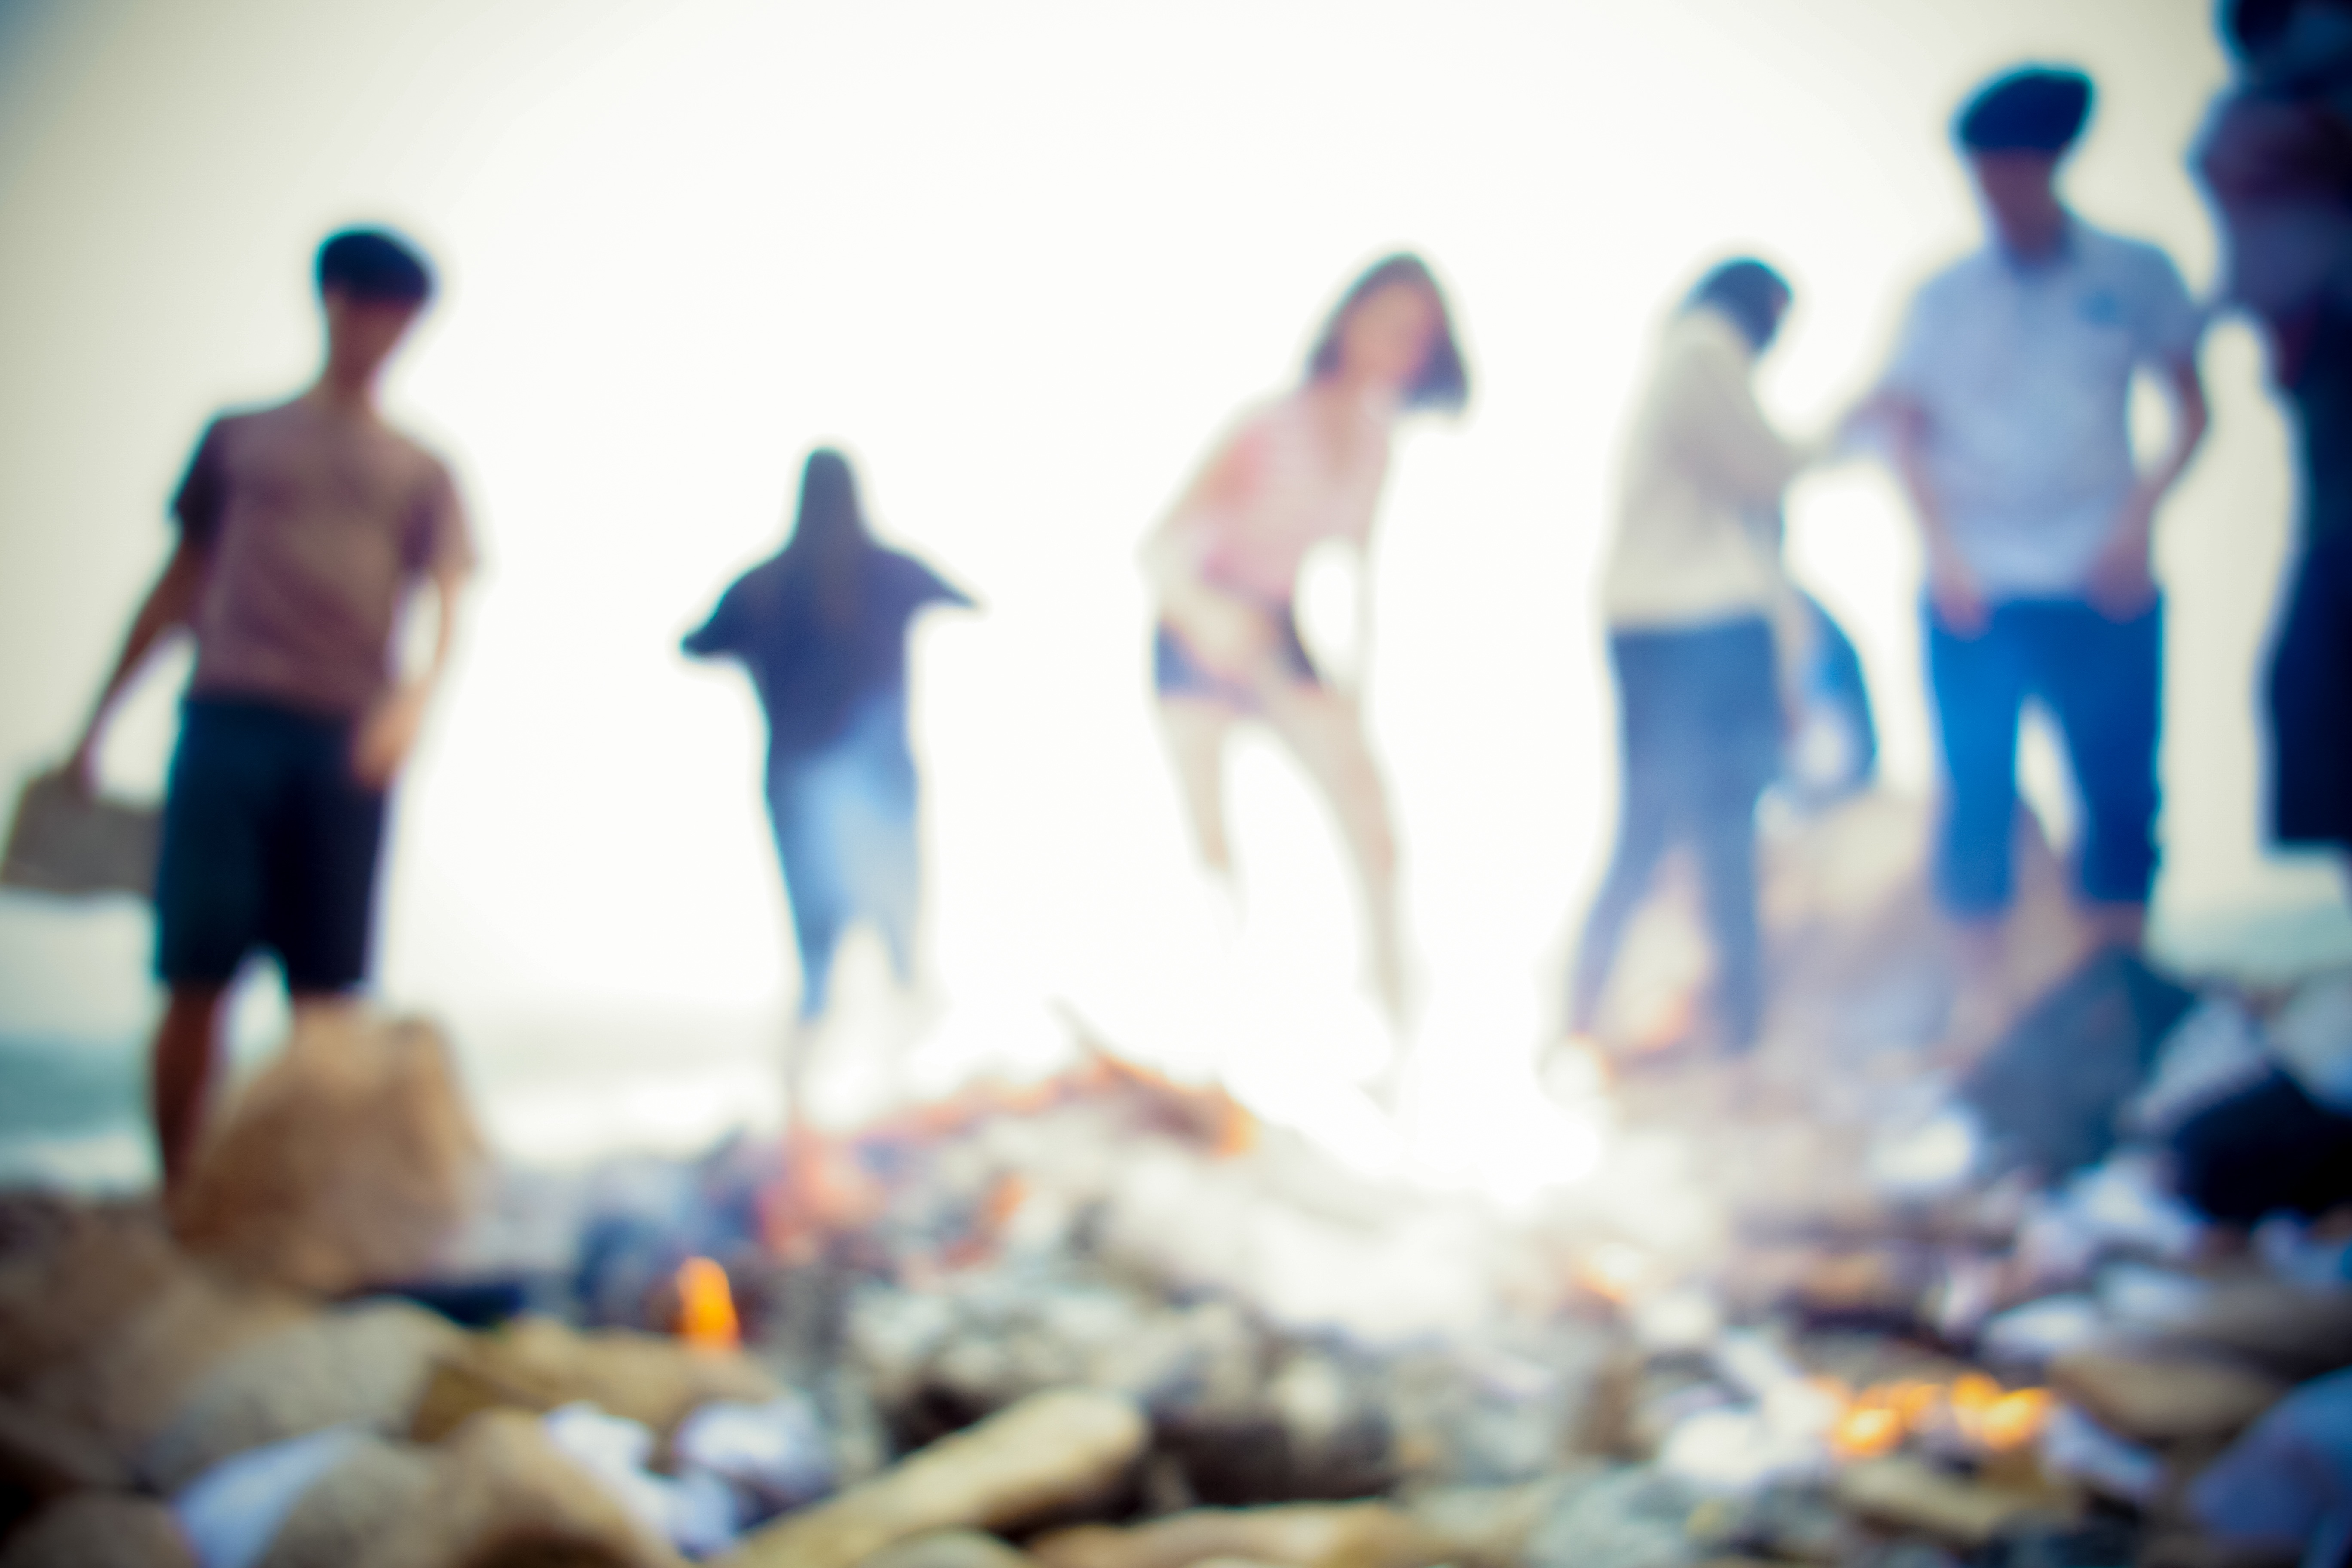
people, crowd, color, blue, photograph